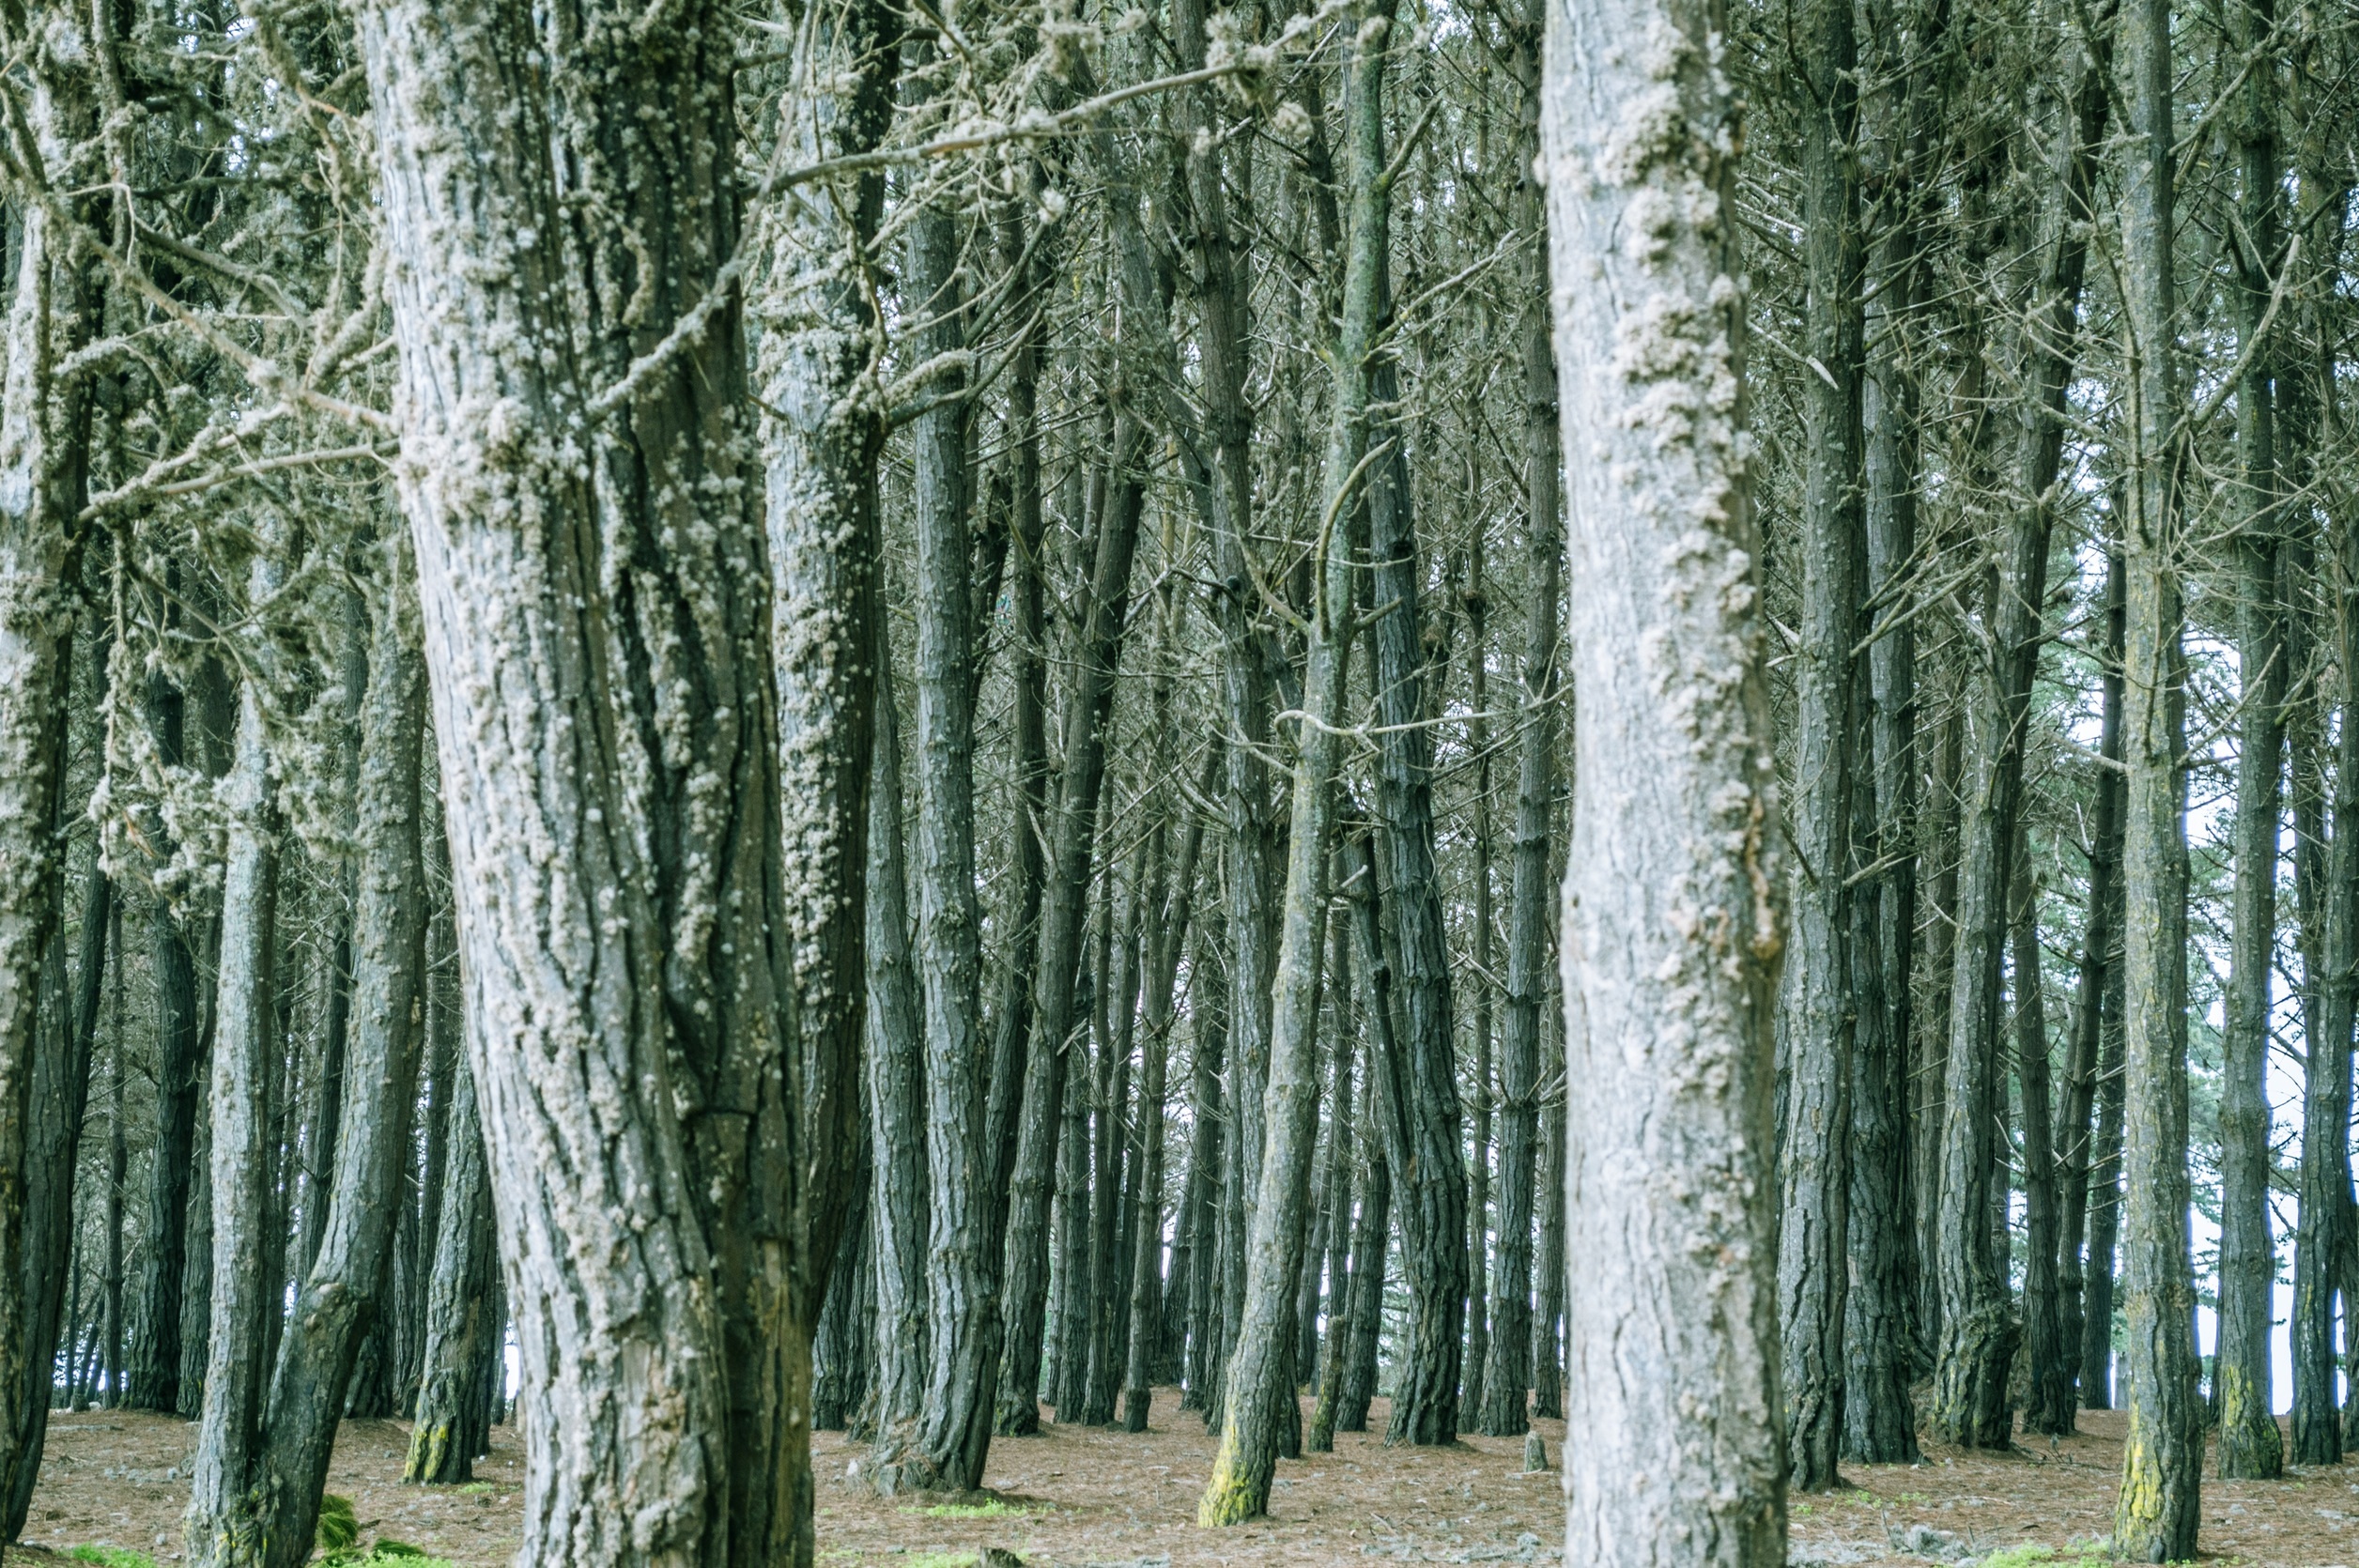
tree, nature, forest, branch, plant, wood, trunk, old, bark, birch, evergreen, fir, weathered, conifer, trees, grey, spruce, silver, deciduous, trunks, grove, woodland, habitat, larch, ecosystem, mossy, flowering plant, biome, old growth forest, natural environment, plant stem, woody plant, temperate broadleaf and mixed forest, temperate coniferous forest, land plant